Mahmut Muhiti

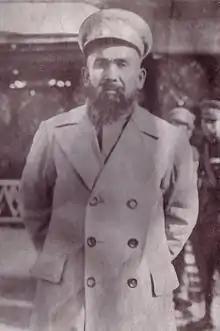
Hoja-Niyaz

A group of survivors from Turpan, including Muhiti, regrouped with Hoja-Niyaz in Hami. Using the opportunity during a coup in the provincial capital of Ürümqi against Xinjiang's Governor Jin Shuren, Hoja-Niyaz led his forces towards Turpan in April. They proclaimed themselves as the Xinjiang Citizens Revolutionary Army and wrote to the Central government in Nanking justifying their response to Jin's tyranny. At the same time, Ma Zhongying was advancing from the east towards Ürümqi. However, Hoja-Niyaz's anxiety about Ma Zhongying's ambitions were compounded by conflicts over arms and ammunitions. This led to discord between the two Muslim leaders.